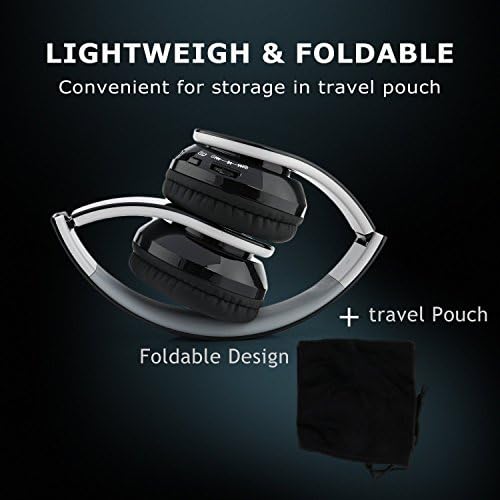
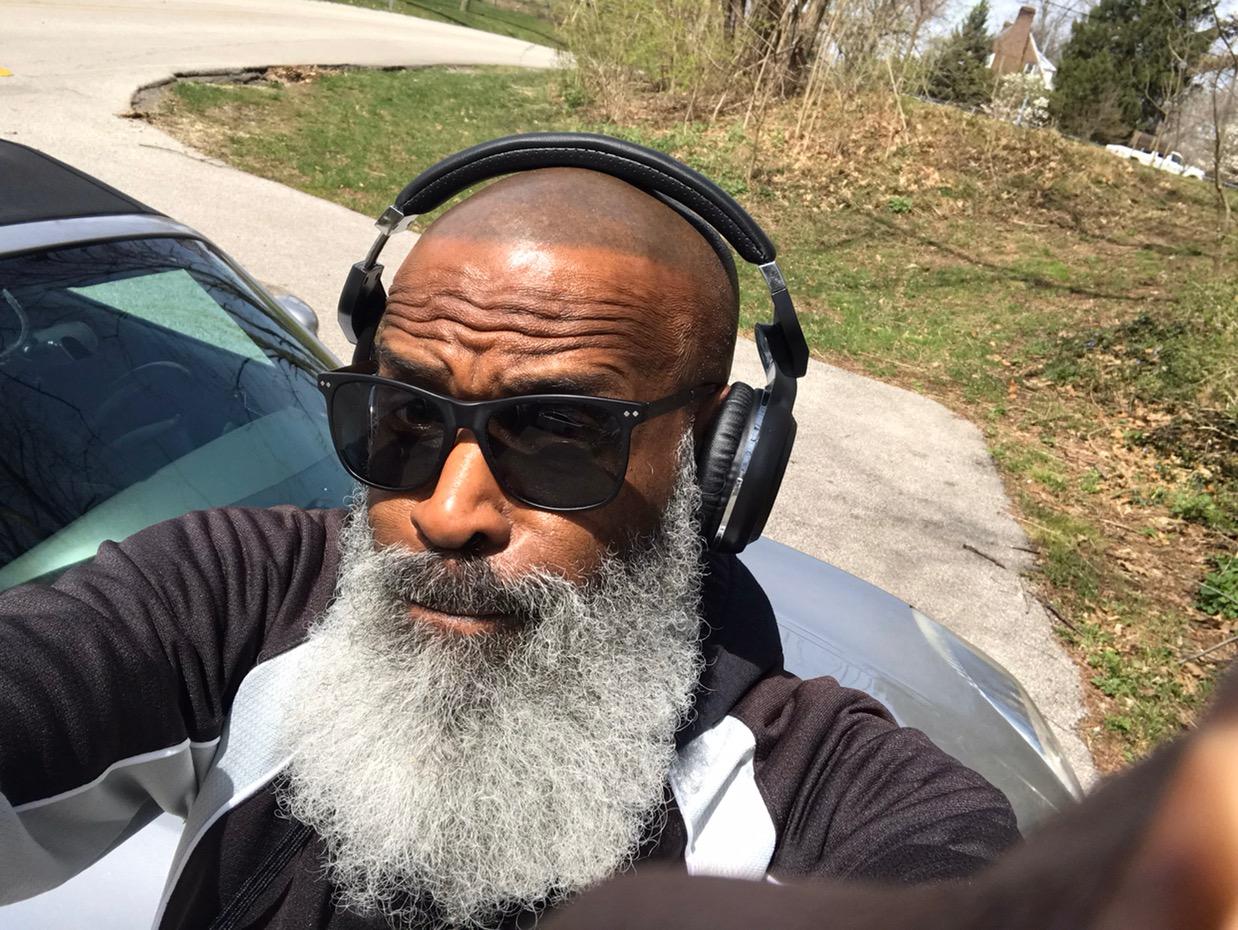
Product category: headphones
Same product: no